Williton

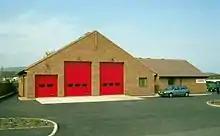
Williton fire station

The parish council has responsibility for local issues, including setting an annual precept (local rate) to cover the council’s operating costs and producing annual accounts for public scrutiny. The parish council evaluates local planning applications and works with the local police, district council officers, and neighbourhood watch groups on matters of crime, security, and traffic. The parish council's role also includes initiating projects for the maintenance and repair of parish facilities, as well as consulting with the district council on the maintenance, repair, and improvement of highways, drainage, footpaths, public transport, and street cleaning. Conservation matters (including trees and listed buildings) and environmental issues are also the responsibility of the council. All other services and administrative functions are the responsibility of Somerset Council, a unitary authority established in April 2023.